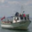
Label: ship